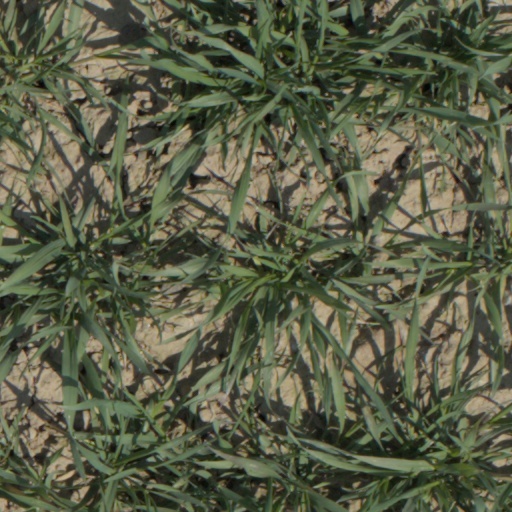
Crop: wheat